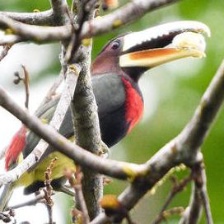
Species: IVORY BILLED ARACARI
Scientific name: PTEROGLOSSUS AZARA
ImageNet parent category: toucan